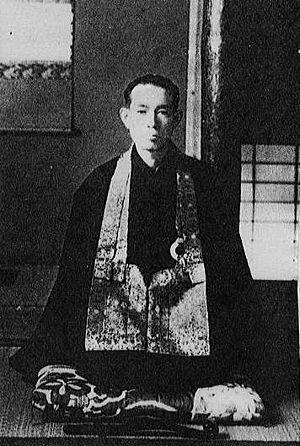
Le Zen dans l'art chevaleresque du tir à l'arc est un petit livre écrit dans les dernières années de sa vie par Eugen Herrigel, professeur de philosophie allemand néokantien qui s'intéressa à la philosophie de la logique, ainsi qu'au mysticisme, c'est-à-dire – selon Herrigel – à l'atteinte de « l'état de détachement véritable ». Le contenu de ce livre a eu une grande influence sur la vogue du zen en Occident et a répandu l'idée que le tir à l'arc japonais était en rapport étroit avec le zen. Soixante ans après sa première parution, la réalité factuelle de cette notion développée par Herrigel est sérieusement contestée.